Law court (ancient Athens)

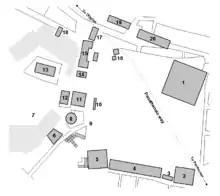
Map of the Athenian Agora. Building 1 was likely used as a law court.

Draco's reforms allowed more of the Athenian population to participate in court. According to Aristotle, laborers were allowed to participate in court for the first time. The Archons were also further randomized, with one of ten possible choices being selected by lottery. Under Solon, participation in law courts was further democratized. Solon divided Athenians into four separate classes ("Pentakosiomedimnoi", "Hippada Telountes", "Zeugitai", and "Thetes") based on wealth, with each class allowed to both be jurors and bring lawsuits against others.